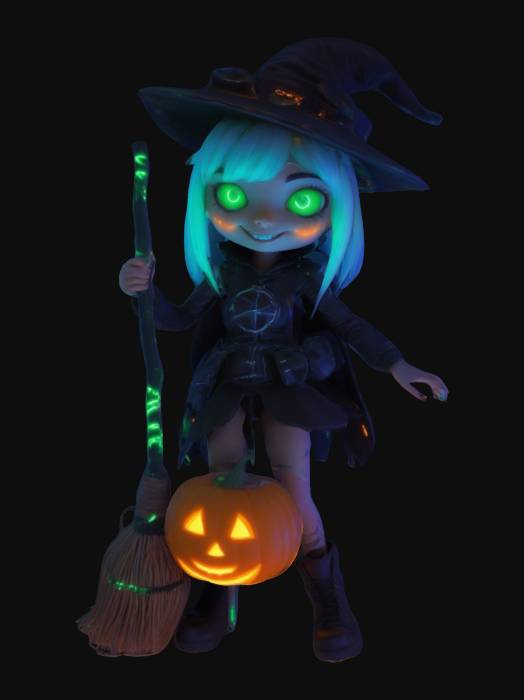
미적 점수 (1~10점): 3